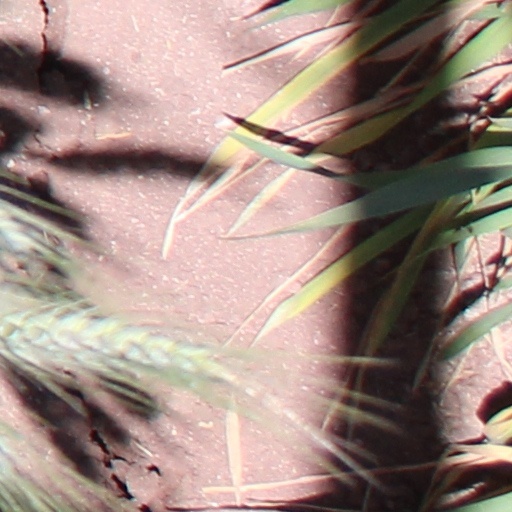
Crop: wheat